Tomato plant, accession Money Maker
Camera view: tilt-top (135 deg); turntable rotation: 30 degrees
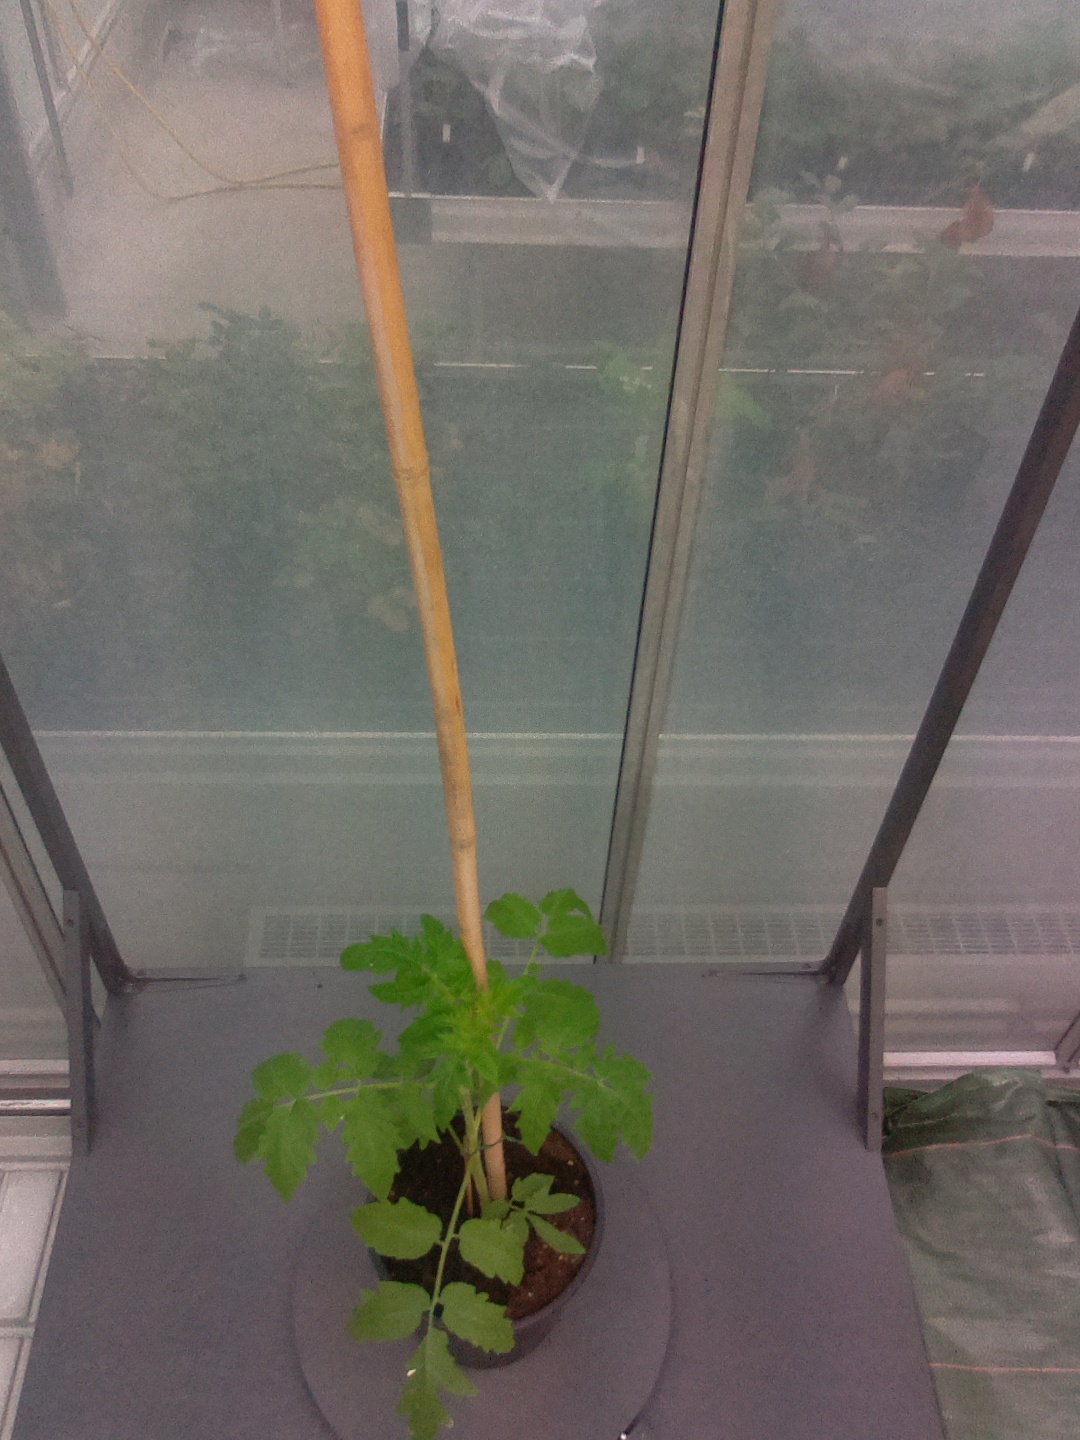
BBCH growth stage 13: 6 of true leaves visible